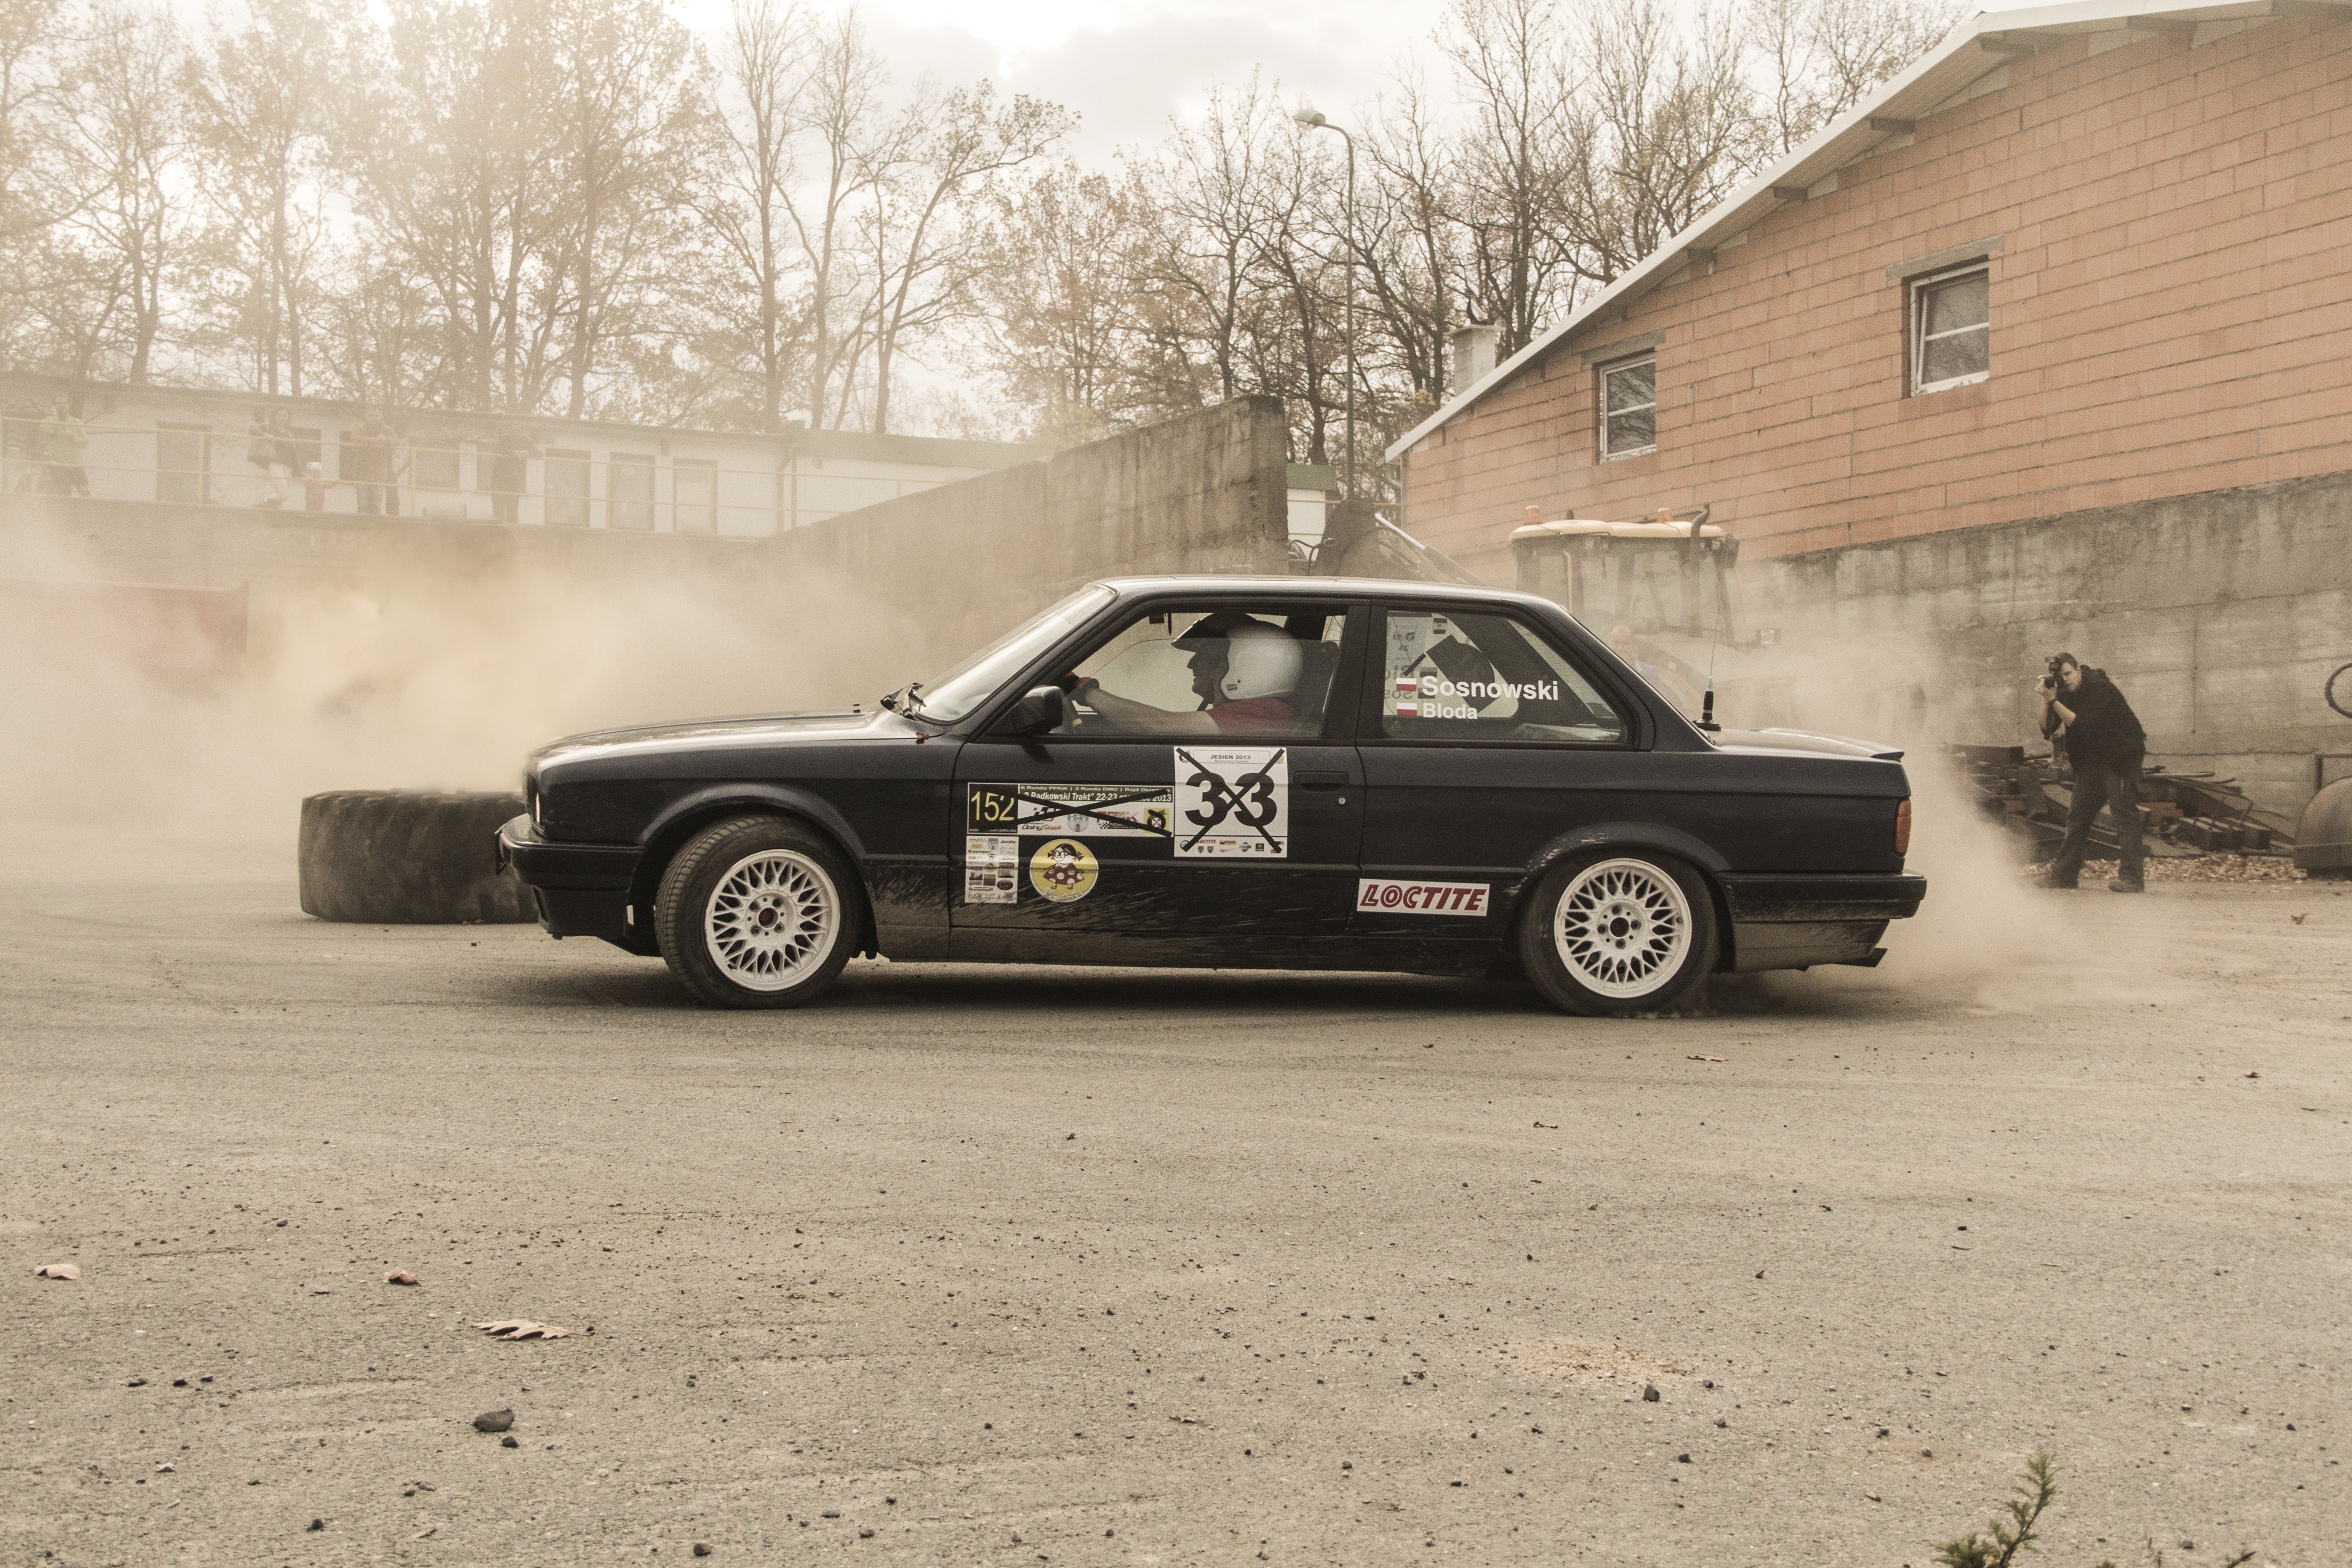
sport, car, vehicle, dust, auto, speed, sports car, race car, race, racing, sedan, bmw, convertible, coupe, rally, motorsport, drifting, drift, the vehicle, land vehicle, auto racing, autocross, automobile make, compact car, automotive design, bmw 3 series e30, rallying